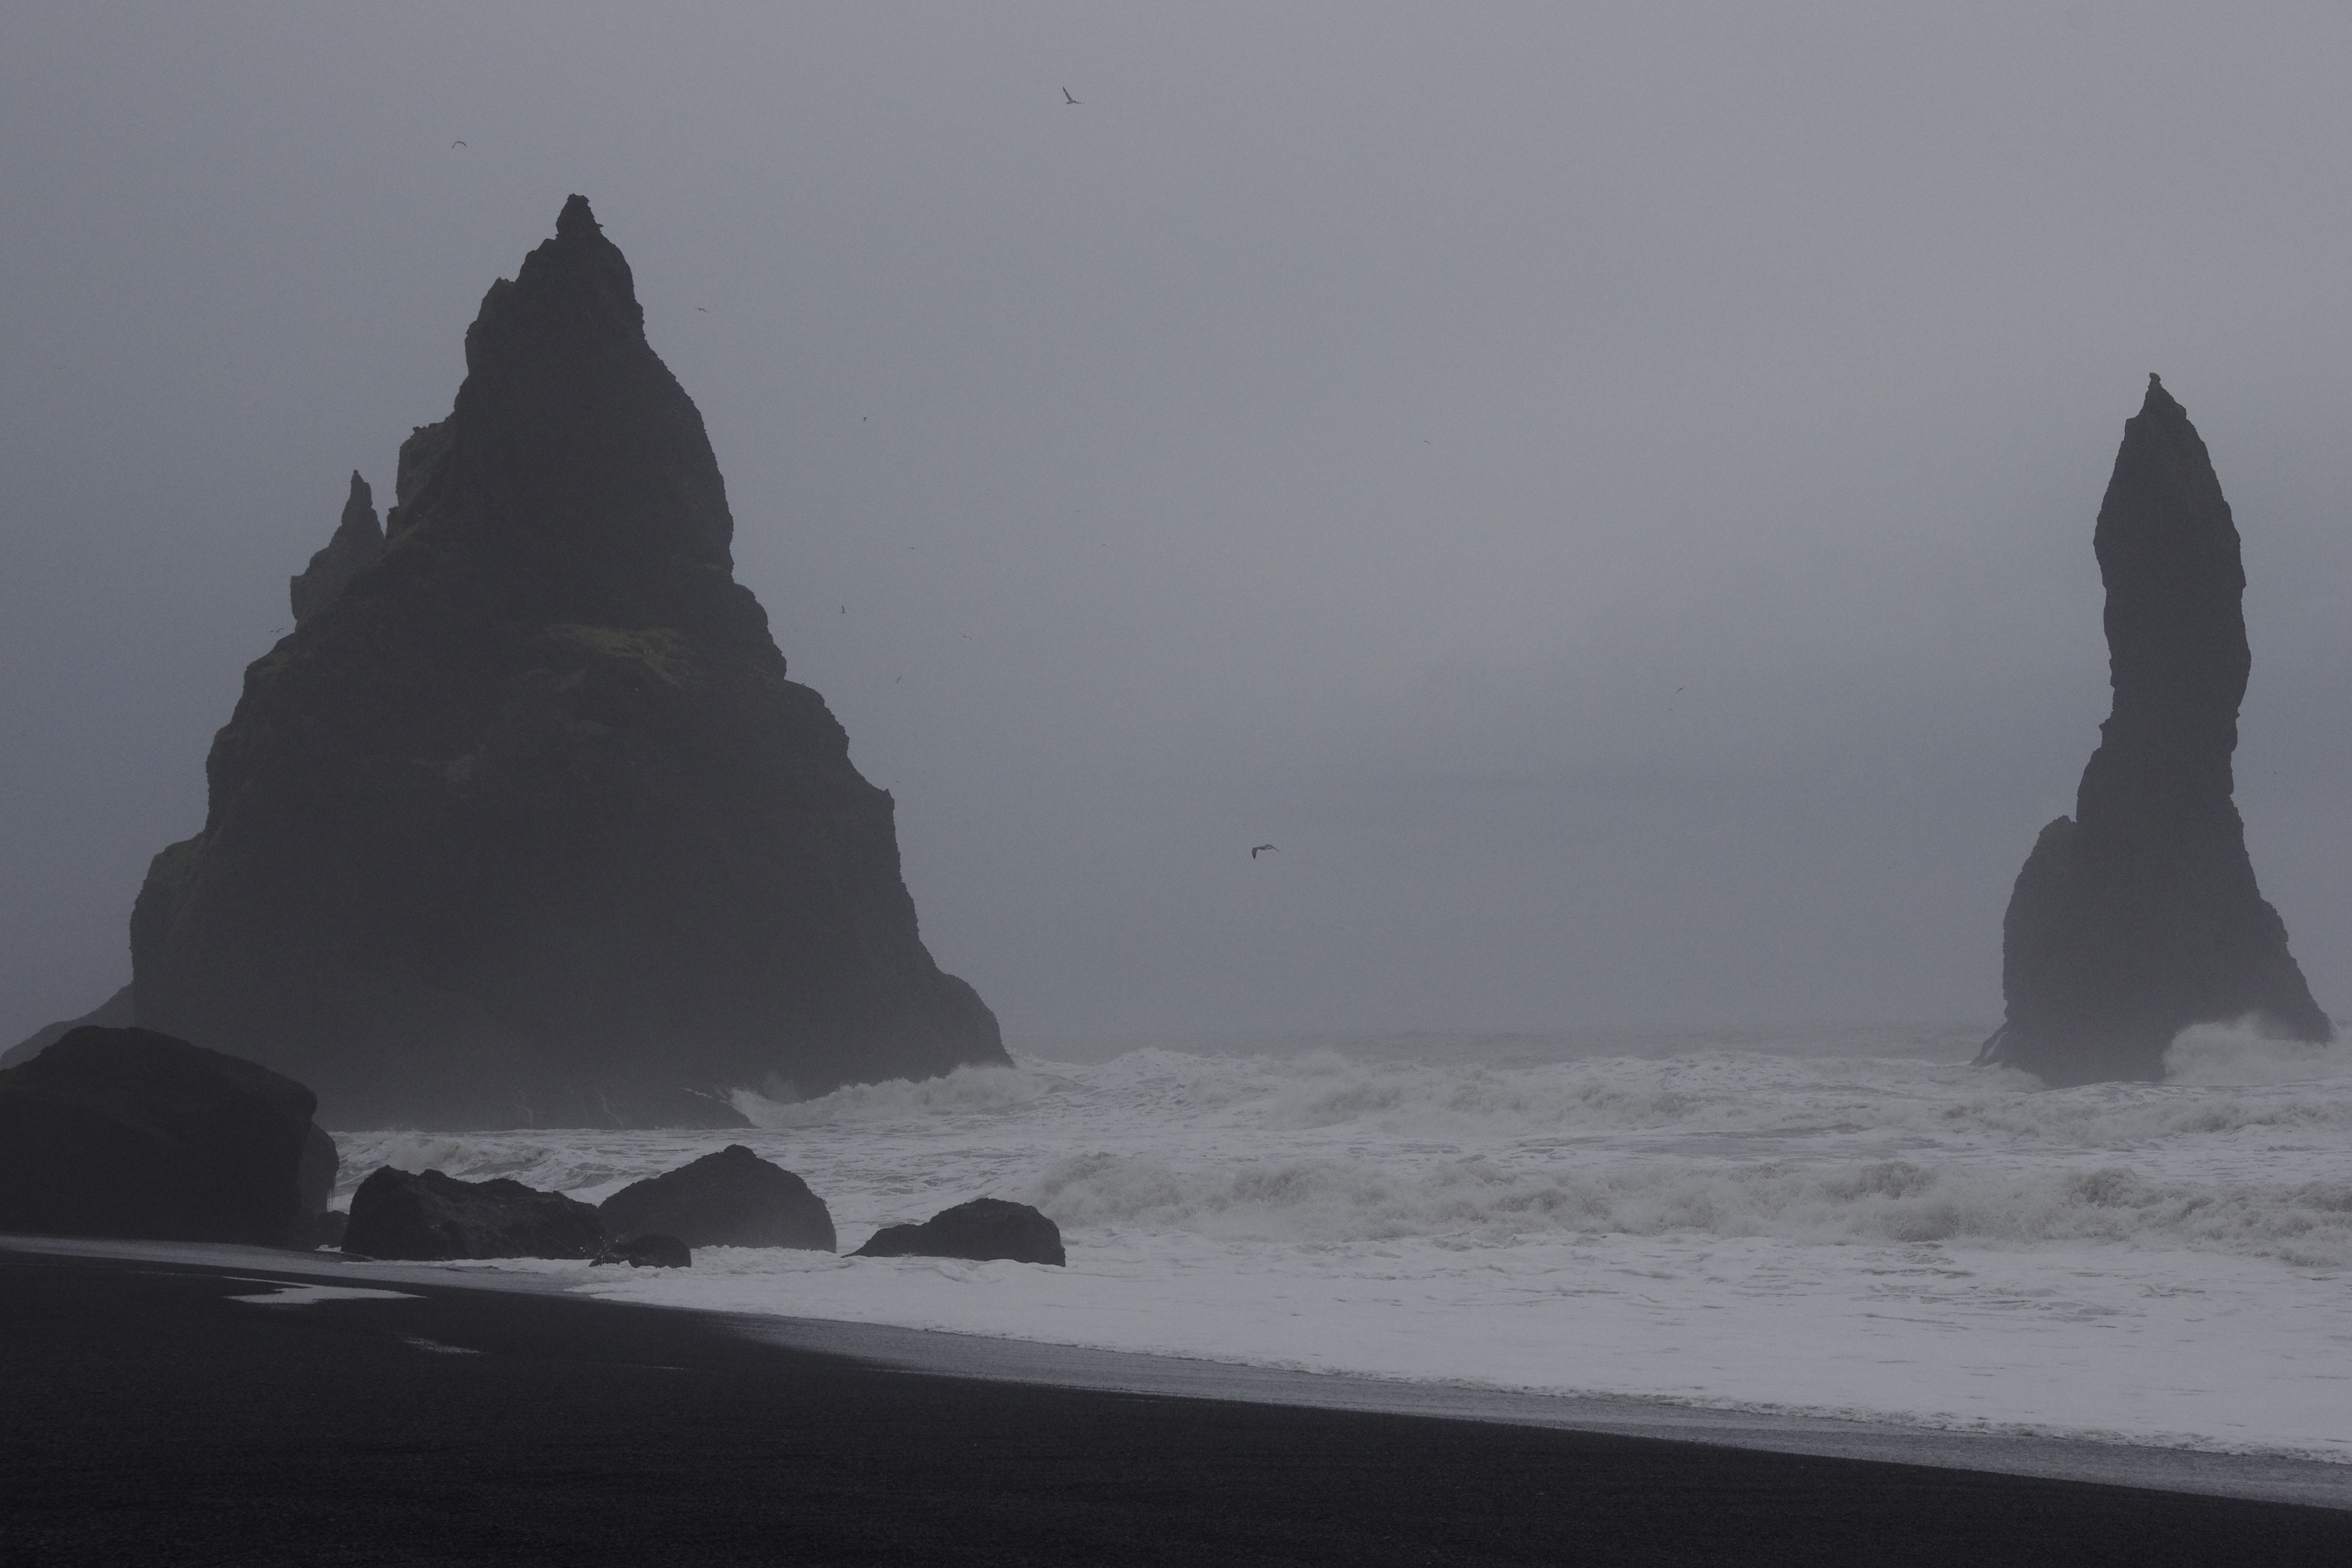
sea, coast, nature, sand, rock, ocean, snow, winter, mist, wave, cliff, ice, tower, weather, bay, iceland, arctic, terrain, iceberg, black beach, cape, atmospheric phenomenon, wind wave